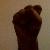
The image shows a hand gesture representing the letter 'S' in Indian Sign Language.